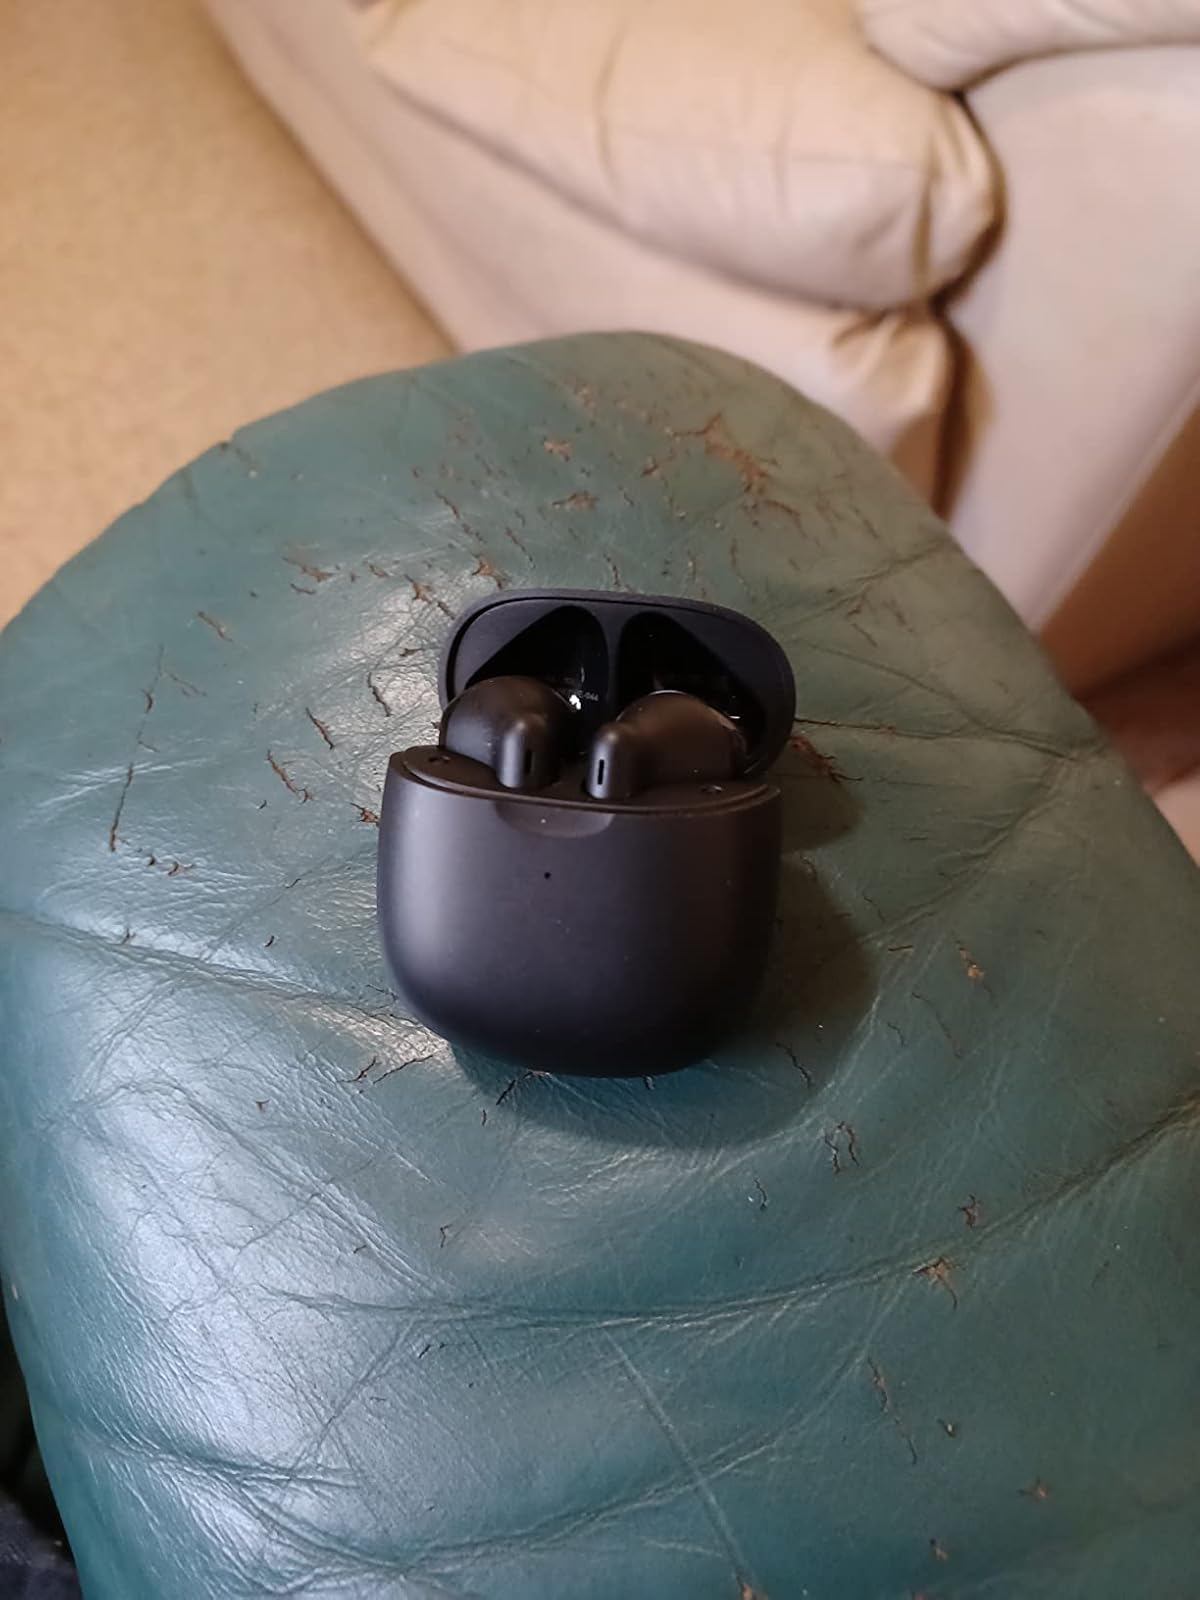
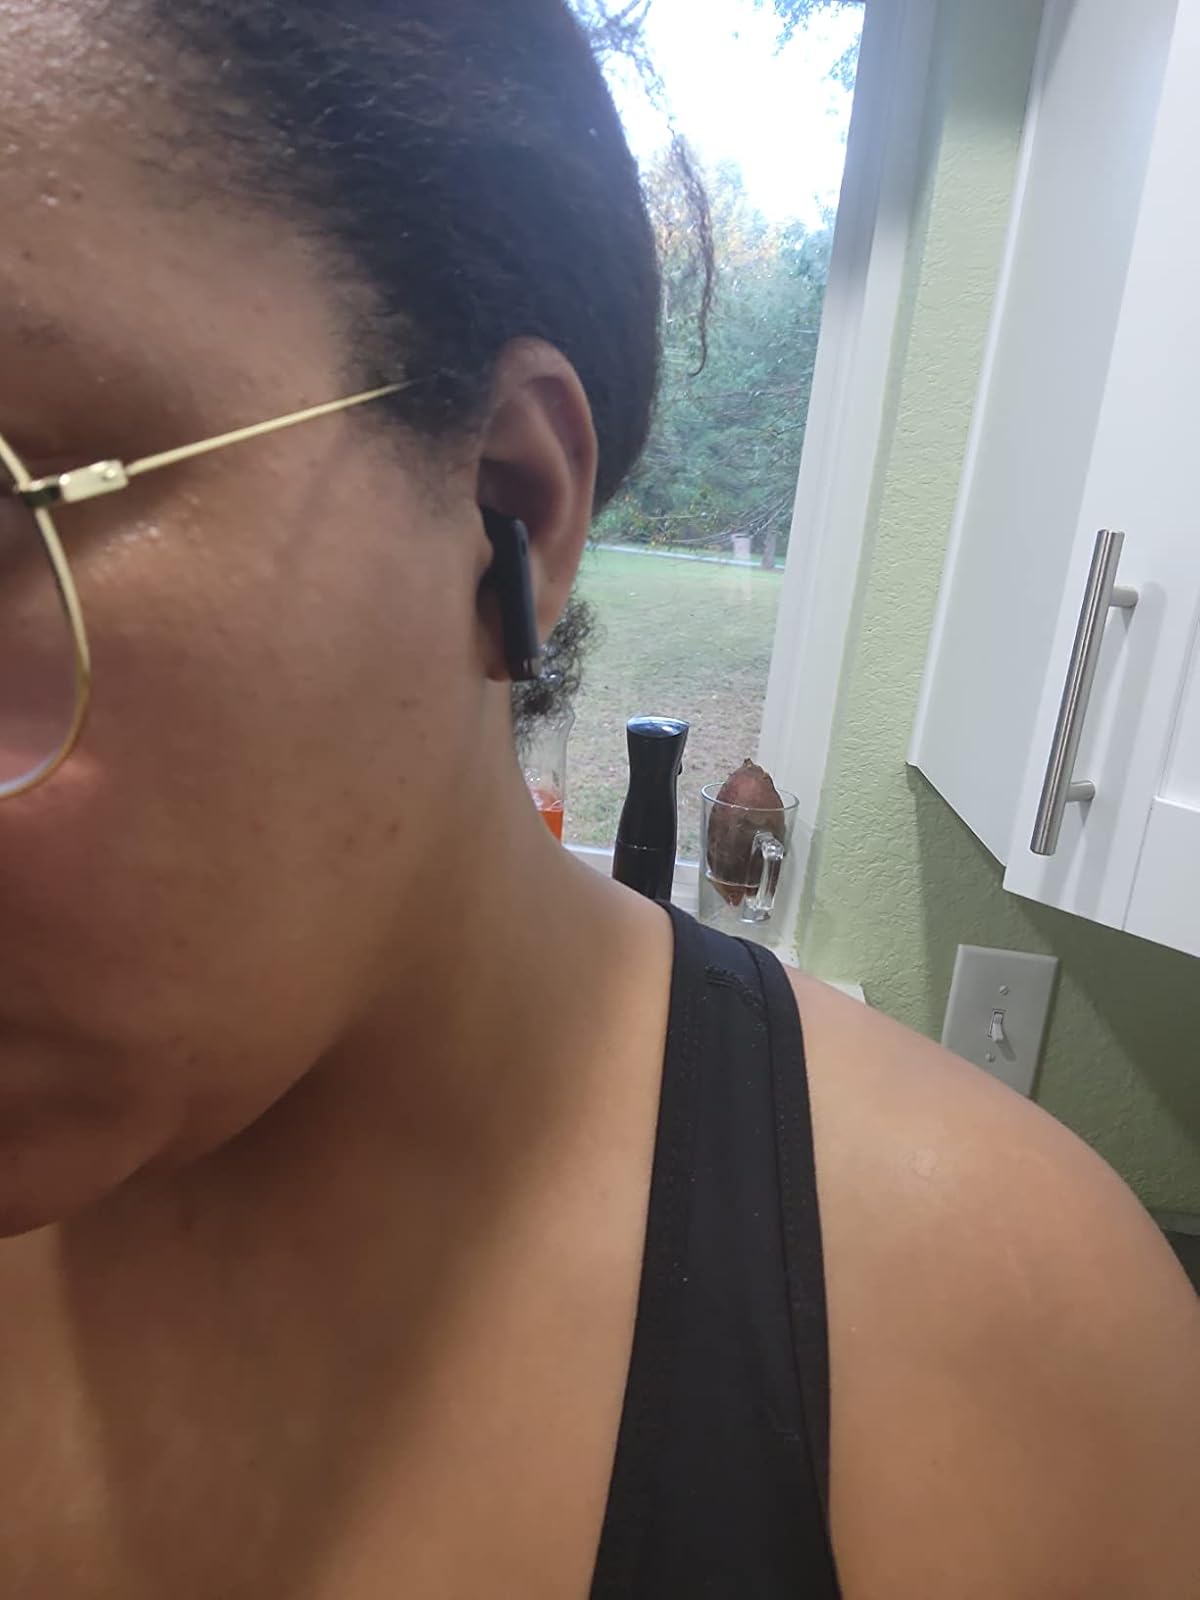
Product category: earbuds
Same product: yes